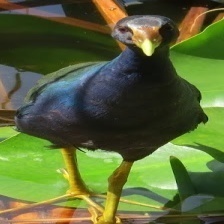
Species: PURPLE GALLINULE
Scientific name: PORPHYRIO MARTINICUS
ImageNet parent category: european_gallinule